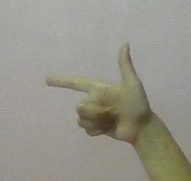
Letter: yaa